Historicism (art)

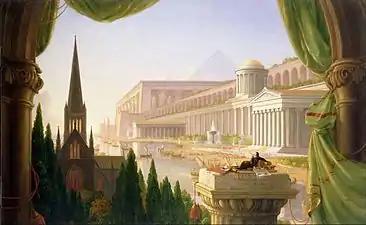
Thomas Cole, "The Architect's Dream", 1840

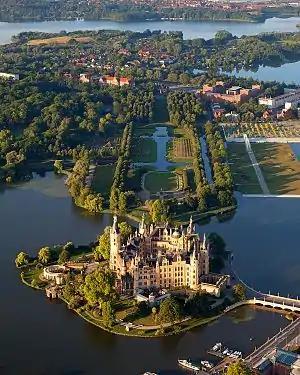
Schwerin Palace, historical ducal seat of Mecklenburg, now seat of state parliament, Mecklenburg Vorpommern, Germany – an example of historicism in architecture

Historicism or historism comprises artistic styles that draw their inspiration from recreating historic styles or imitating the work of historic artists and artisans. This is especially common in architecture, where there are many different styles of Revival architecture, which dominated large buildings in the 19th century. Through a combination of different styles or the implementation of new elements, historicism can create completely different aesthetics than former styles. Thus, it offers a great variety of possible designs.